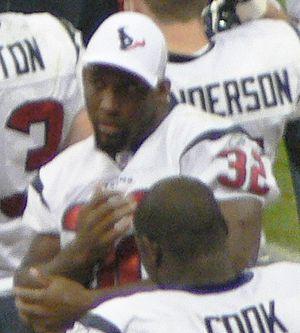
Antowain Smith est un joueur américain de football américain qui évoluait comme running back dans la National Football League.